Fidelia Bridges

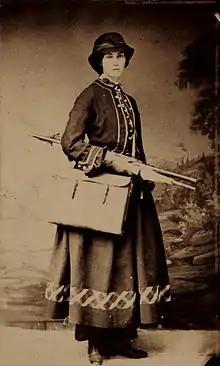
Fidelia Bridges,

Bridges never married, but had good friends and relationships throughout her life. She moved to Canaan, Connecticut in 1892 and lived in a cottage on a hill, overlooking a stream and with a beautiful flower garden that attracted birds and became the subject of many paintings. She led a quiet life, and occasionally traveled to Europe and New York. She continued to exhibit her works, including the American Society of Painters, the Pennsylvania Academy of the Fine Arts and the National Academy of Design.